Reverse overshot water wheel

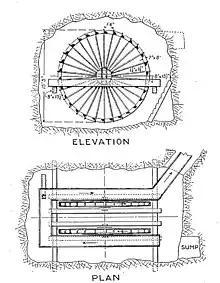
Drainage wheel from Rio Tinto mines

The Roman author Vitruvius gives explicit instructions on the construction of dewatering devices, and describes three variants of the "tympanum" in Chapter X of "De architectura". It is a large wheel fitted with boxes, which in the first design, encompass the whole diameter of the wheel. Holes are bored in the boxes to allow water into them, so that as a box dips into the water, it enters and is raised as the wheel turns. When it reaches to the top of the turn, the water runs out into a channel. He then describes a second variant where the boxes are only fitted to the ends of the wheel, so that although the volume of water carried is much smaller, it is carried to a greater height. The final variant is an endless chains of buckets, and much greater lifts can be achieved, although greater effort is needed.